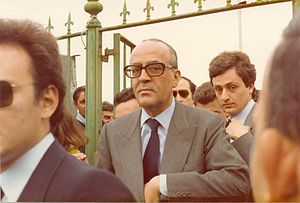
Spaniens regeringspræsidenter / Spanien efter Franco (1975 – )
Spaniens regeringspræsident er leder af den spanske regering. Regeringspræsidenten vælges af Deputerkammeret, som er underhuset i Spaniens parlament. Formelt udnævnes regeringslederen af kongen efter indstilling fra Deputerkammeret.